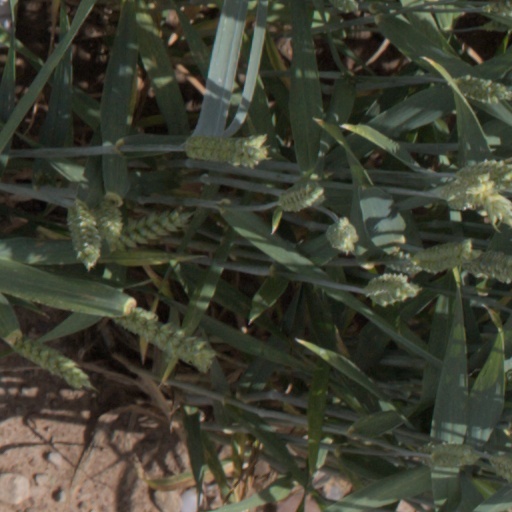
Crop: wheat